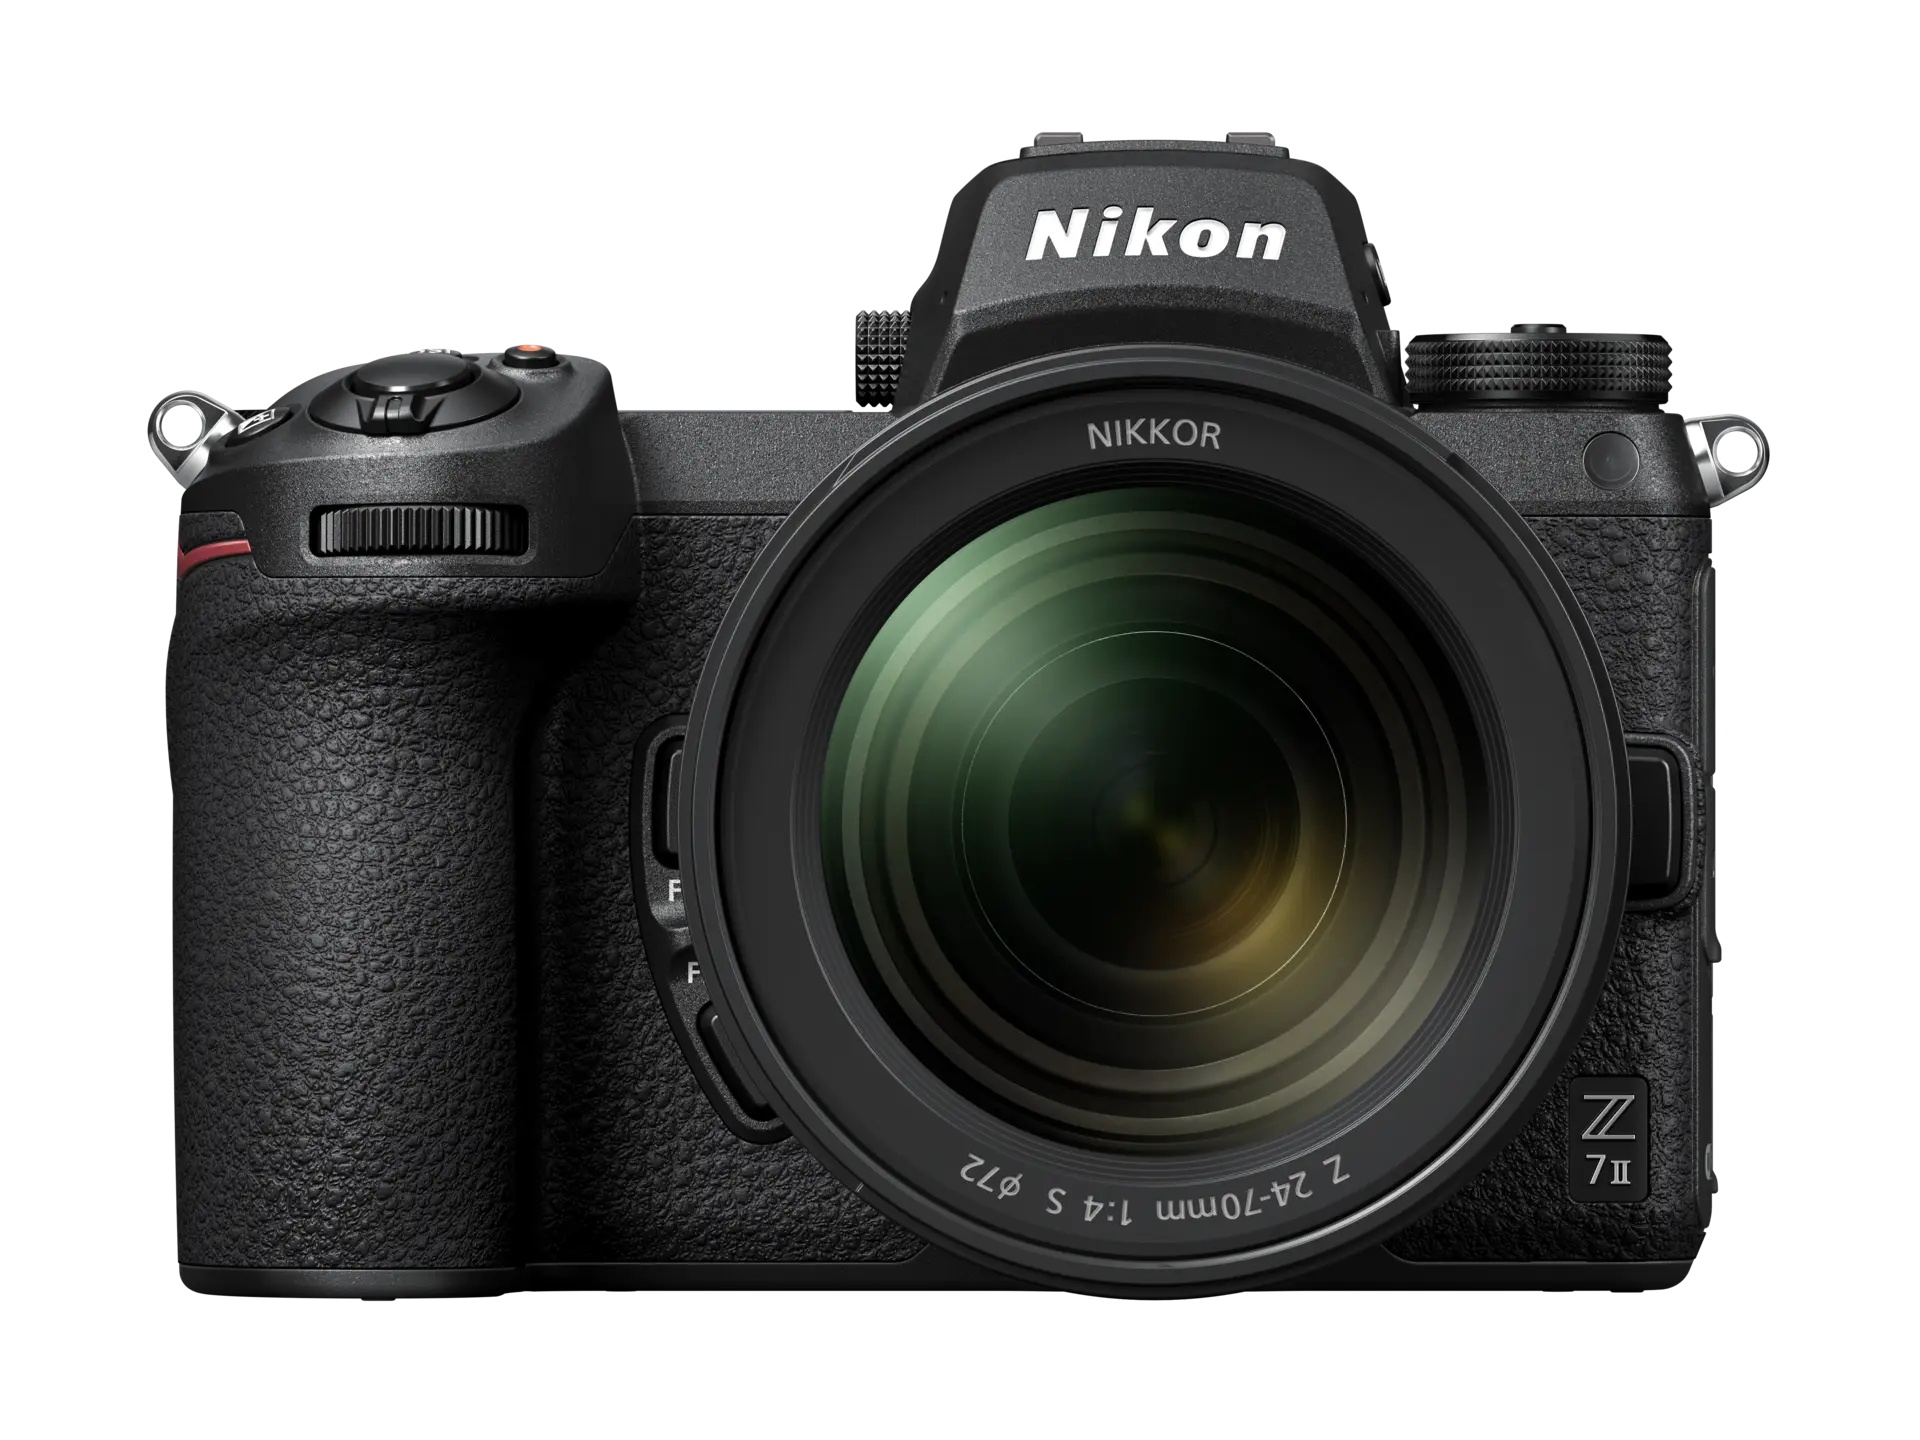
Nikon Z7 II (boitier nu)
Aucune toile n’est trop grande. Aucun détail n’est trop petit. Portez une attention particulière aux détails. Adoptez une éthique de travail audacieuse. Soyez performant en toutes occasions. Découvrez l’appareil photo hybride plein format qui sera à la hauteur de votre passion du détail, à chaque instant. Donnez vie à toutes vos idées avec une perfection inégalée, quelles que soient les conditions de luminosité choisies, grâce au Nikon Z 7II.
Brand: Nikon
Category: Cameras & Optics > Cameras > Digital Cameras > Mirrorless Digital Cameras